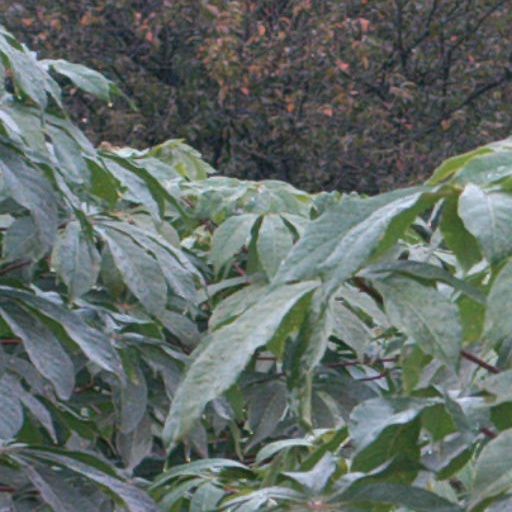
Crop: cassava